University of Zagreb

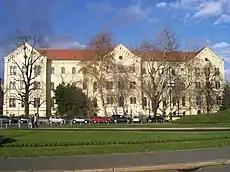
Palace of the University and the Faculty of Law, Republic of Croatia Square

Faculty of Philosophy and Religious Sciences (FFRZ) is a part of the University of Zagreb, Croatia It remains a work of the Society of Jesus and traces its origins to 1662.